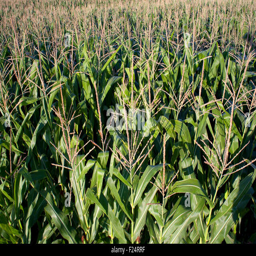
corn field in the spanish countryside